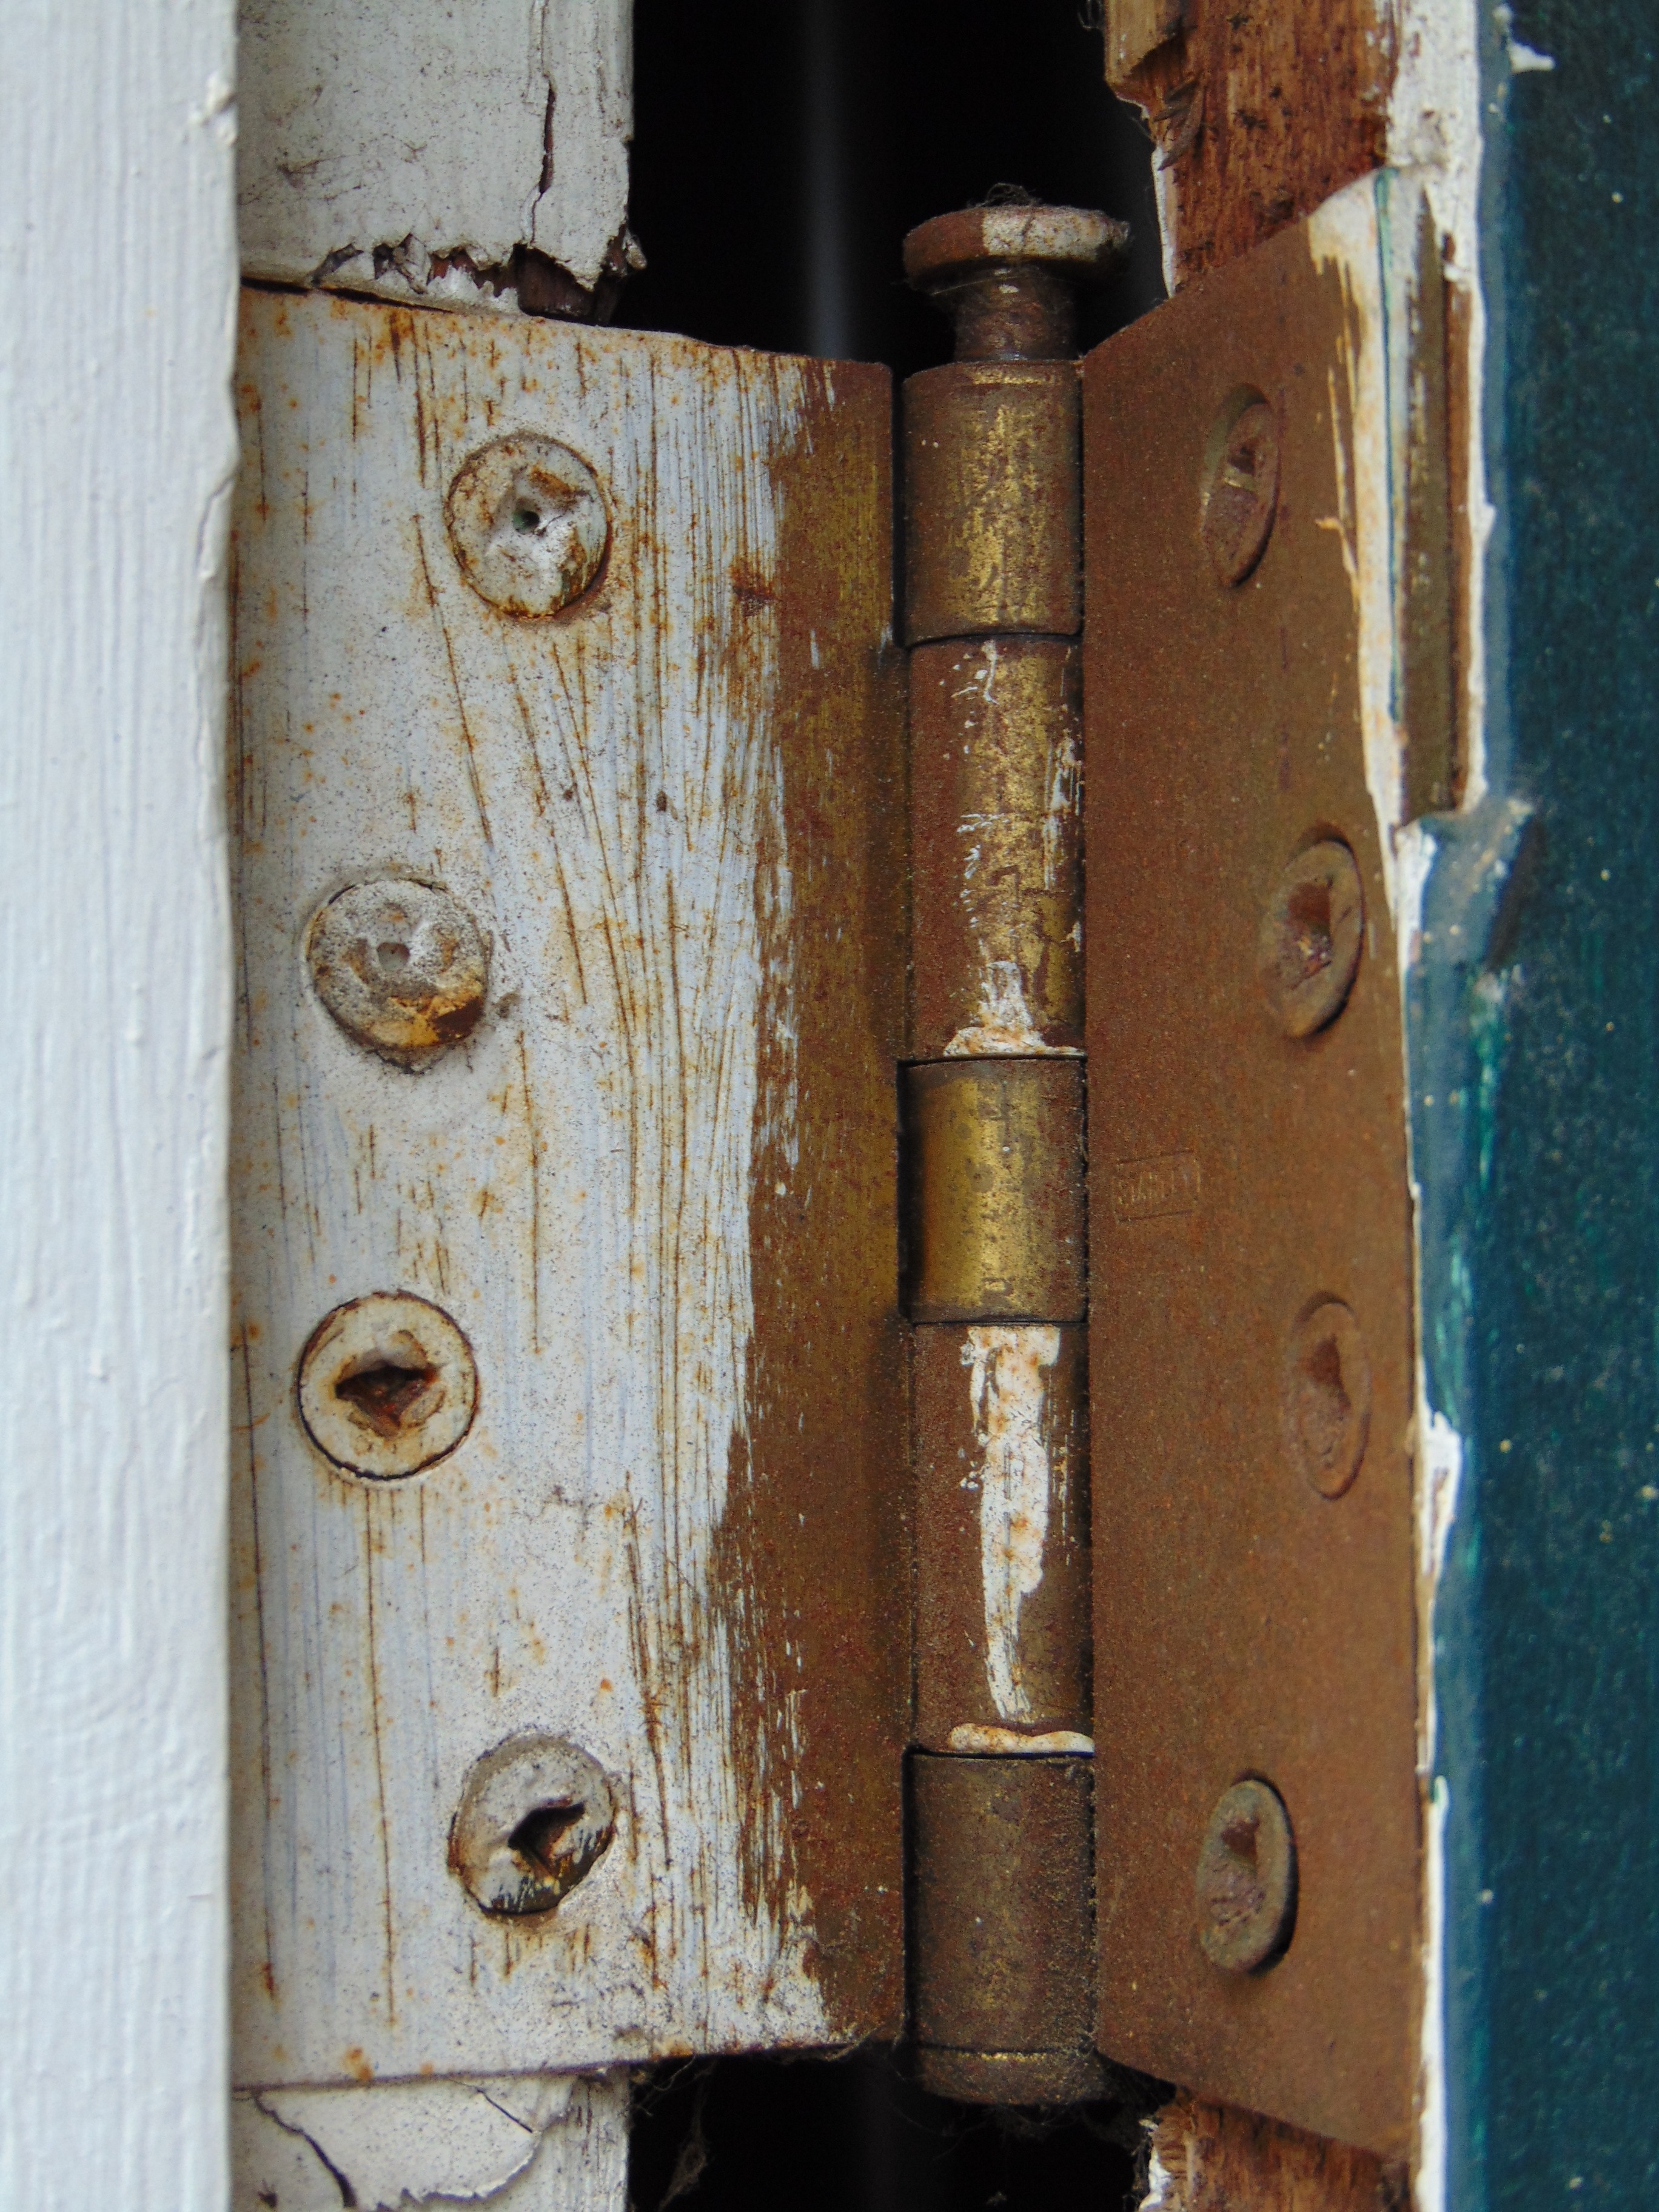
wood, old, metal, furniture, door, material, rusty, iron, hinge, carving, man made object